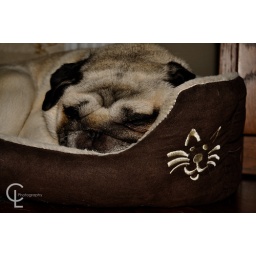
my lazy dog in the cat's bed :)